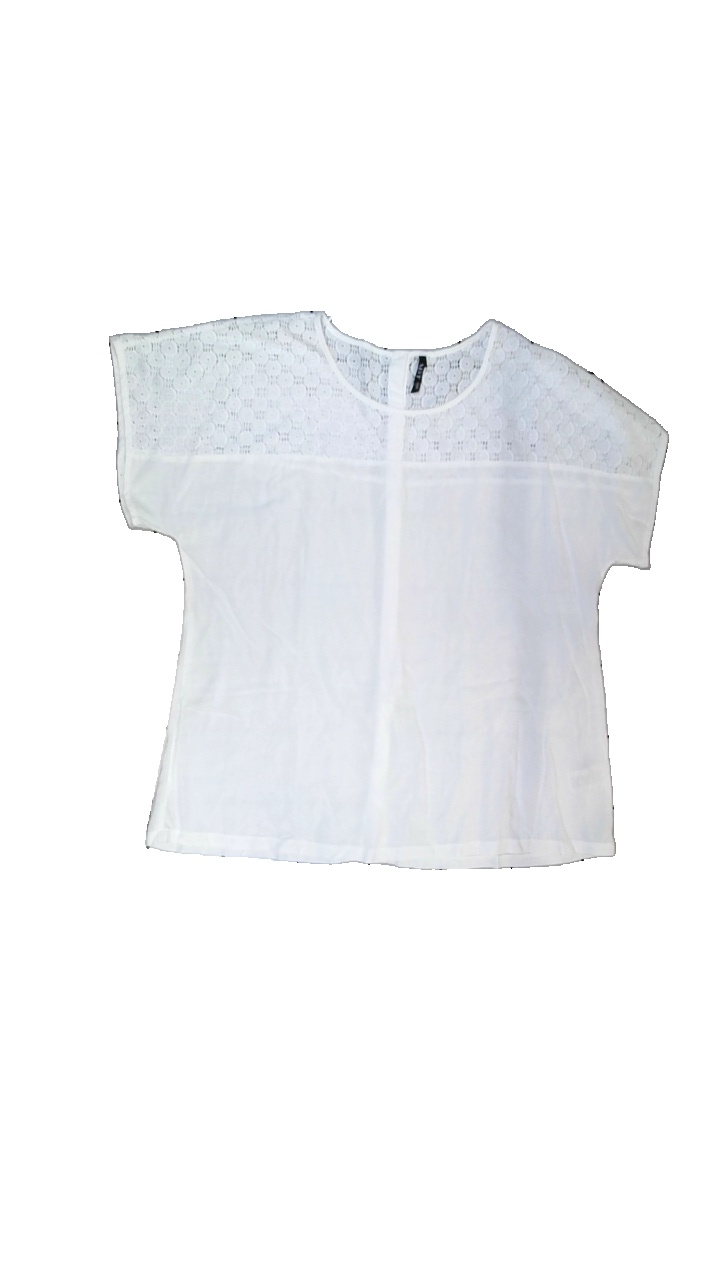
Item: Blouse (Ladies)
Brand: Xlnt
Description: White blouse
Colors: White
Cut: Regular, C-collar
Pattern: Other
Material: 100% viscose
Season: Summer
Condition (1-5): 5
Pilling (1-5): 5
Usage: Reuse
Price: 50-100